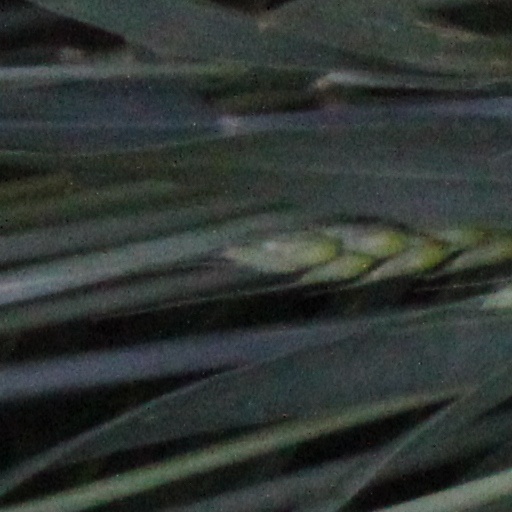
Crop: wheat